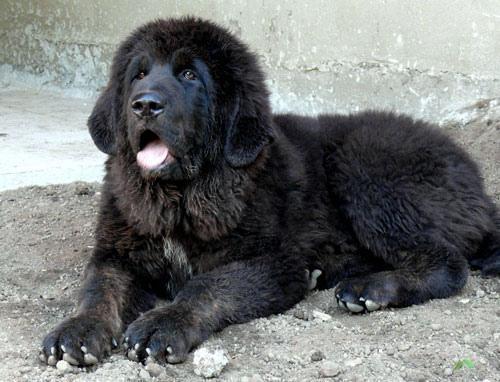
Tibetan_mastiff